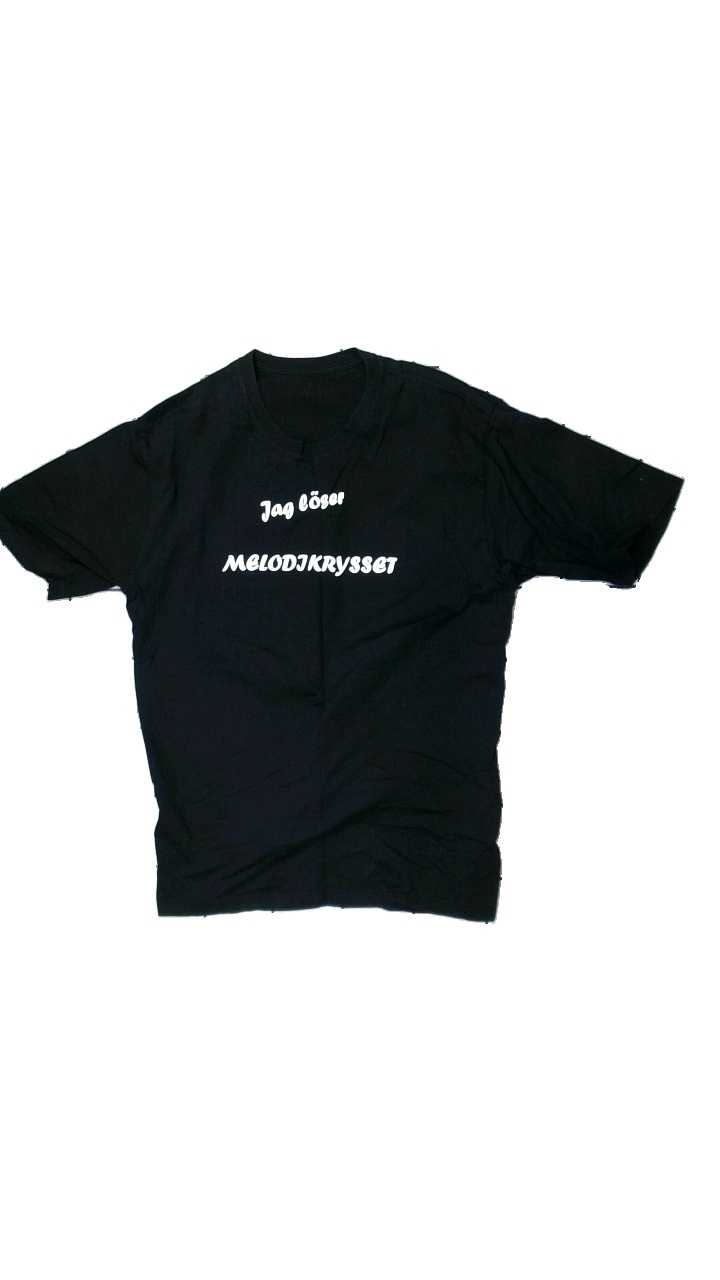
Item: T-shirt (Men)
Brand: Rbk Hockey
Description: black t-shirt
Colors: Black
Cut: Regular, C-collar
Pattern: Other
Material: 100% Cotton
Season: All
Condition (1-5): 5
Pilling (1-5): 5
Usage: Reuse
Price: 50-100